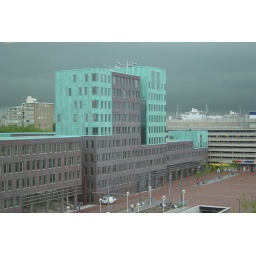
Dark Rain Clouds, visible from the office window in amstelveen, Netherlands